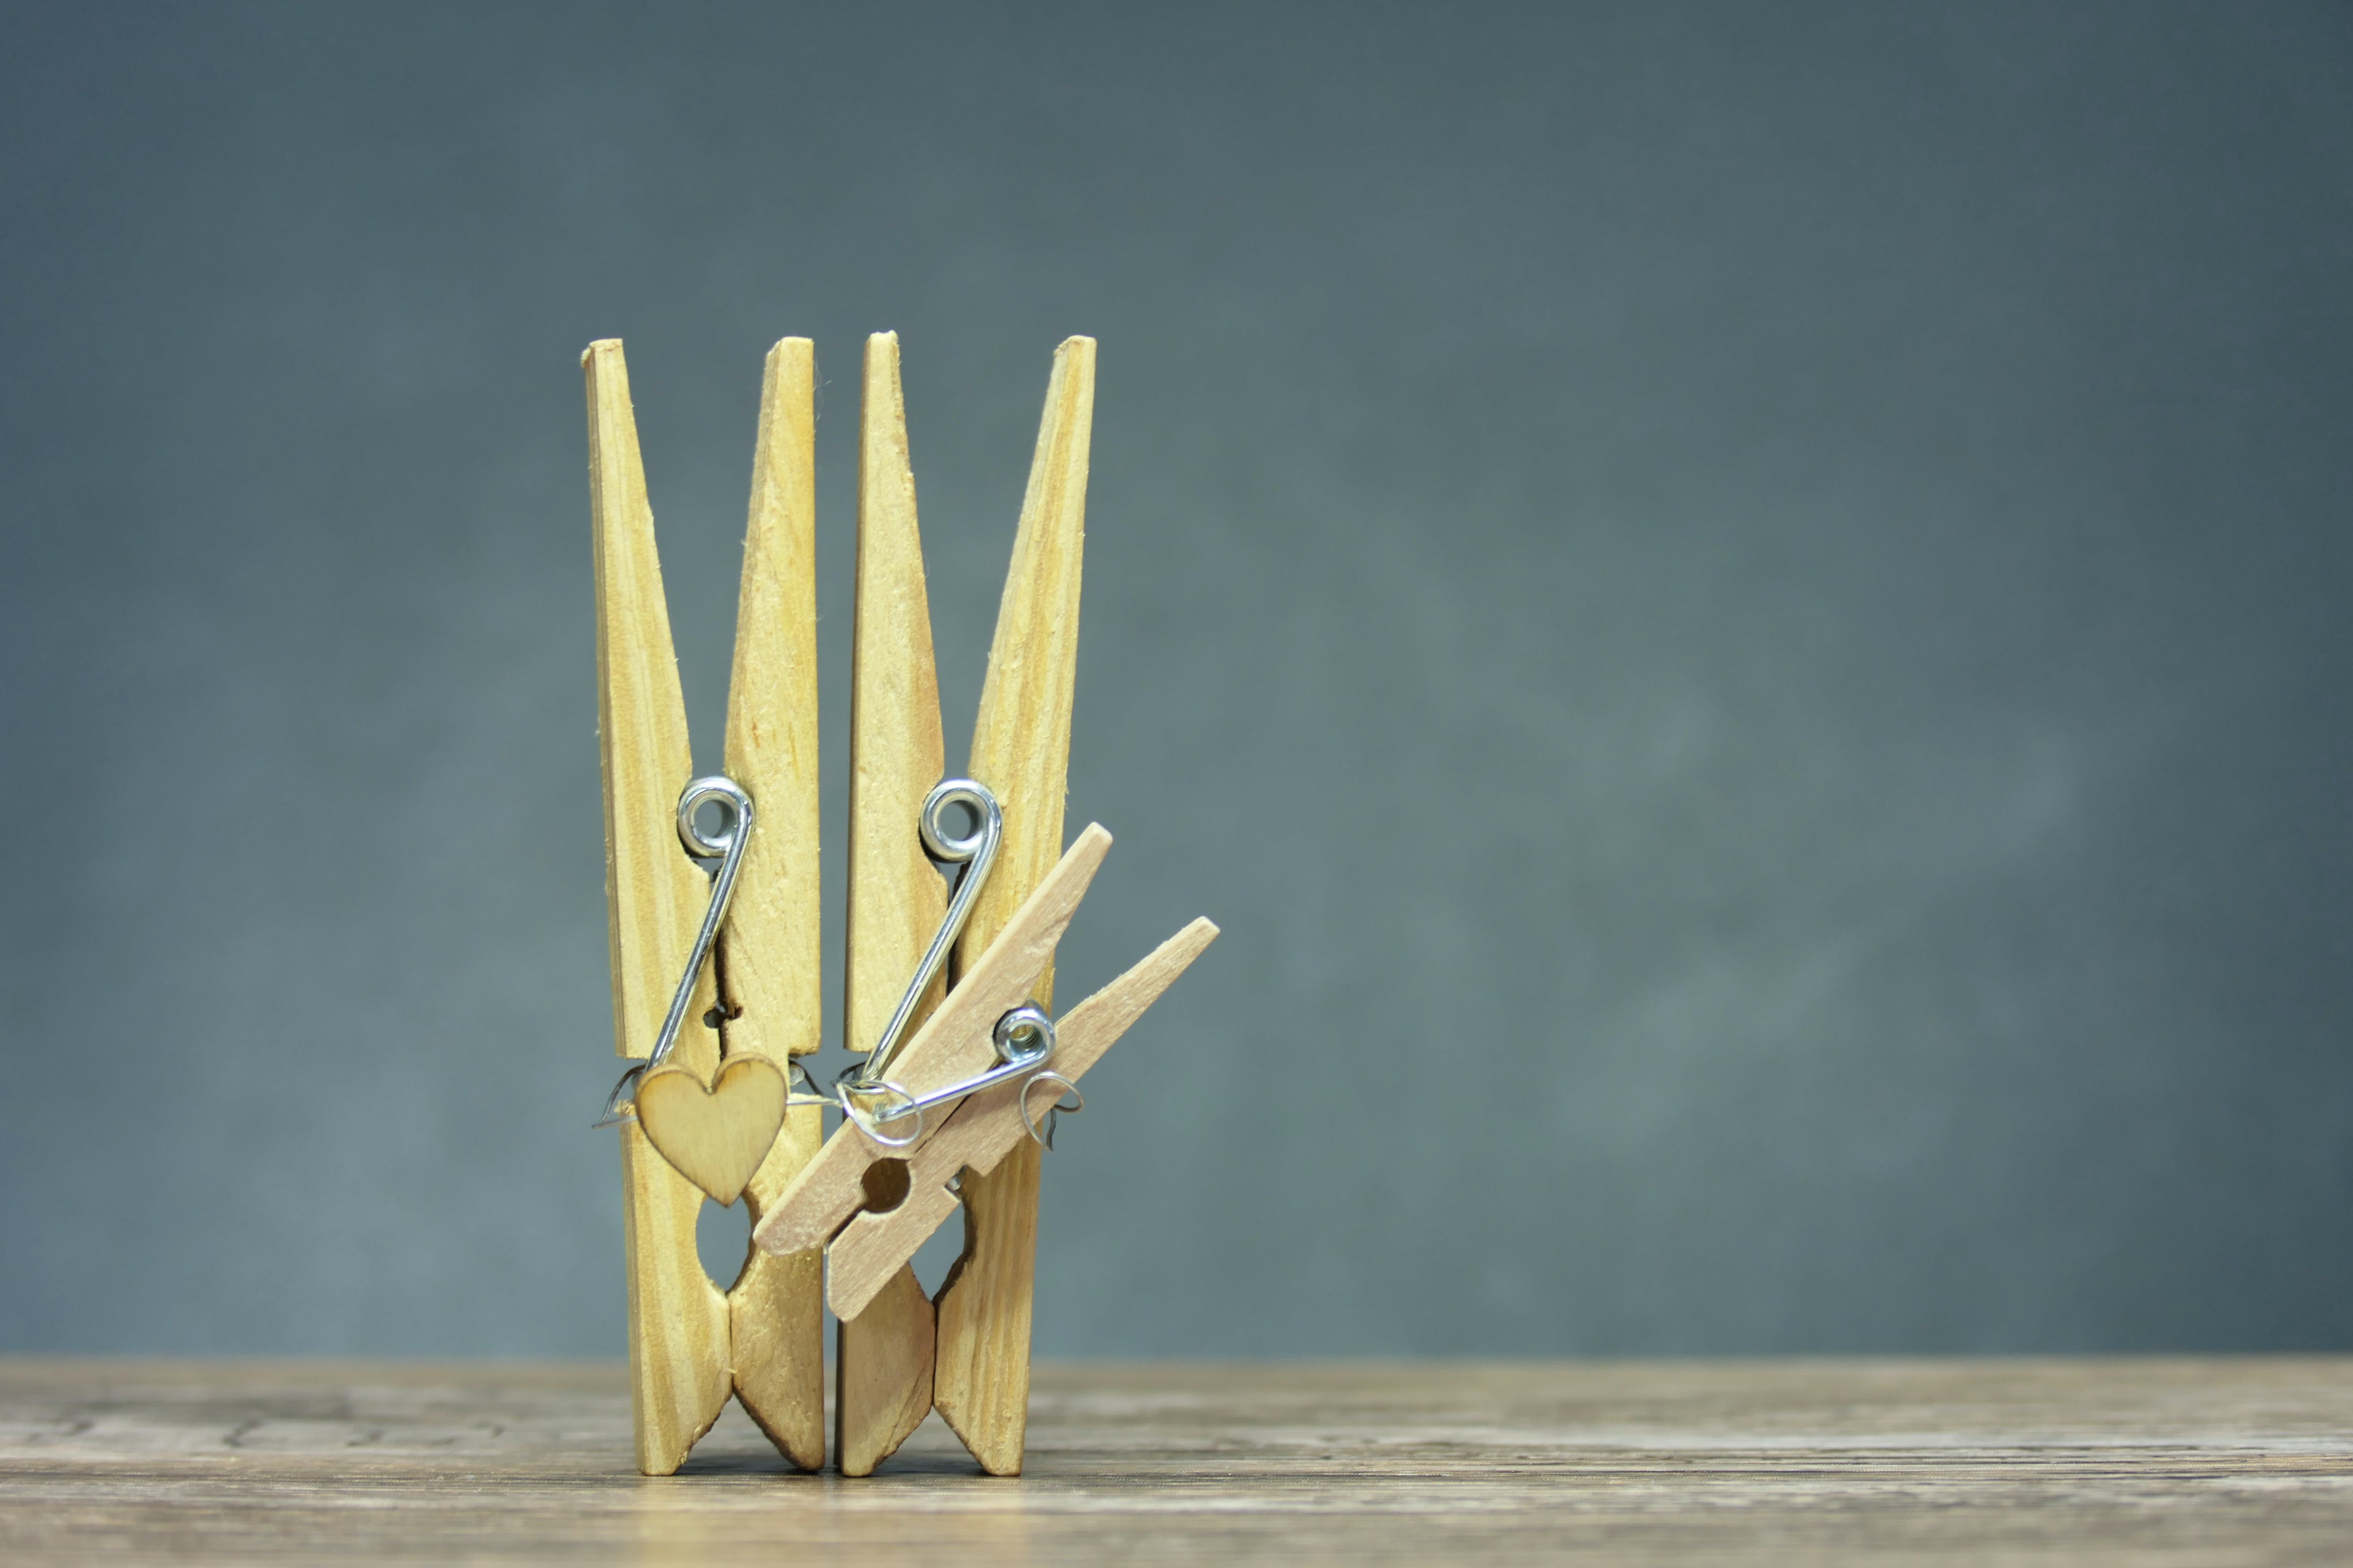
art, wood, gesture, landscape, grass, sculpture, visual arts, still life photography, metal, still life, font, tree